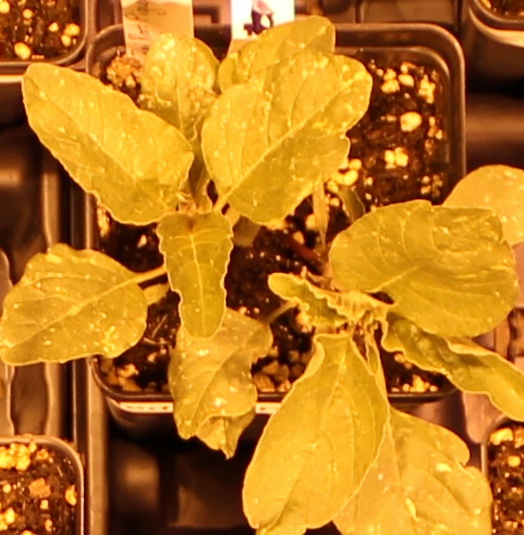
Label: Redroot Pigweed